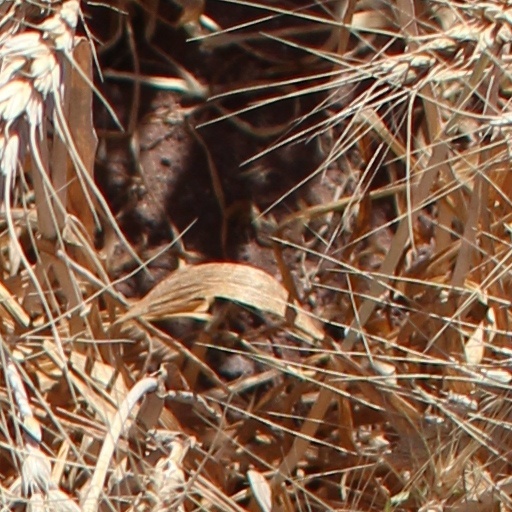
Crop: wheat